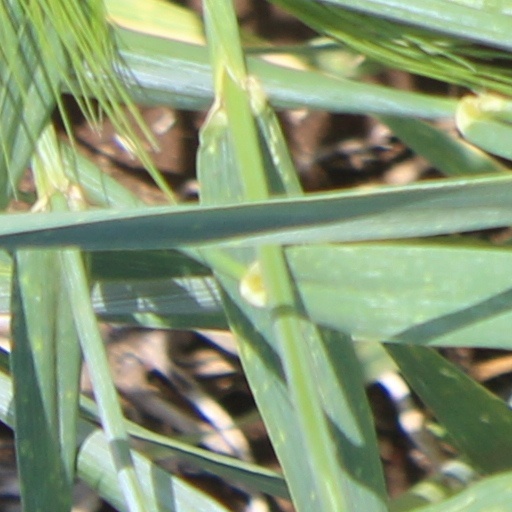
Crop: wheat